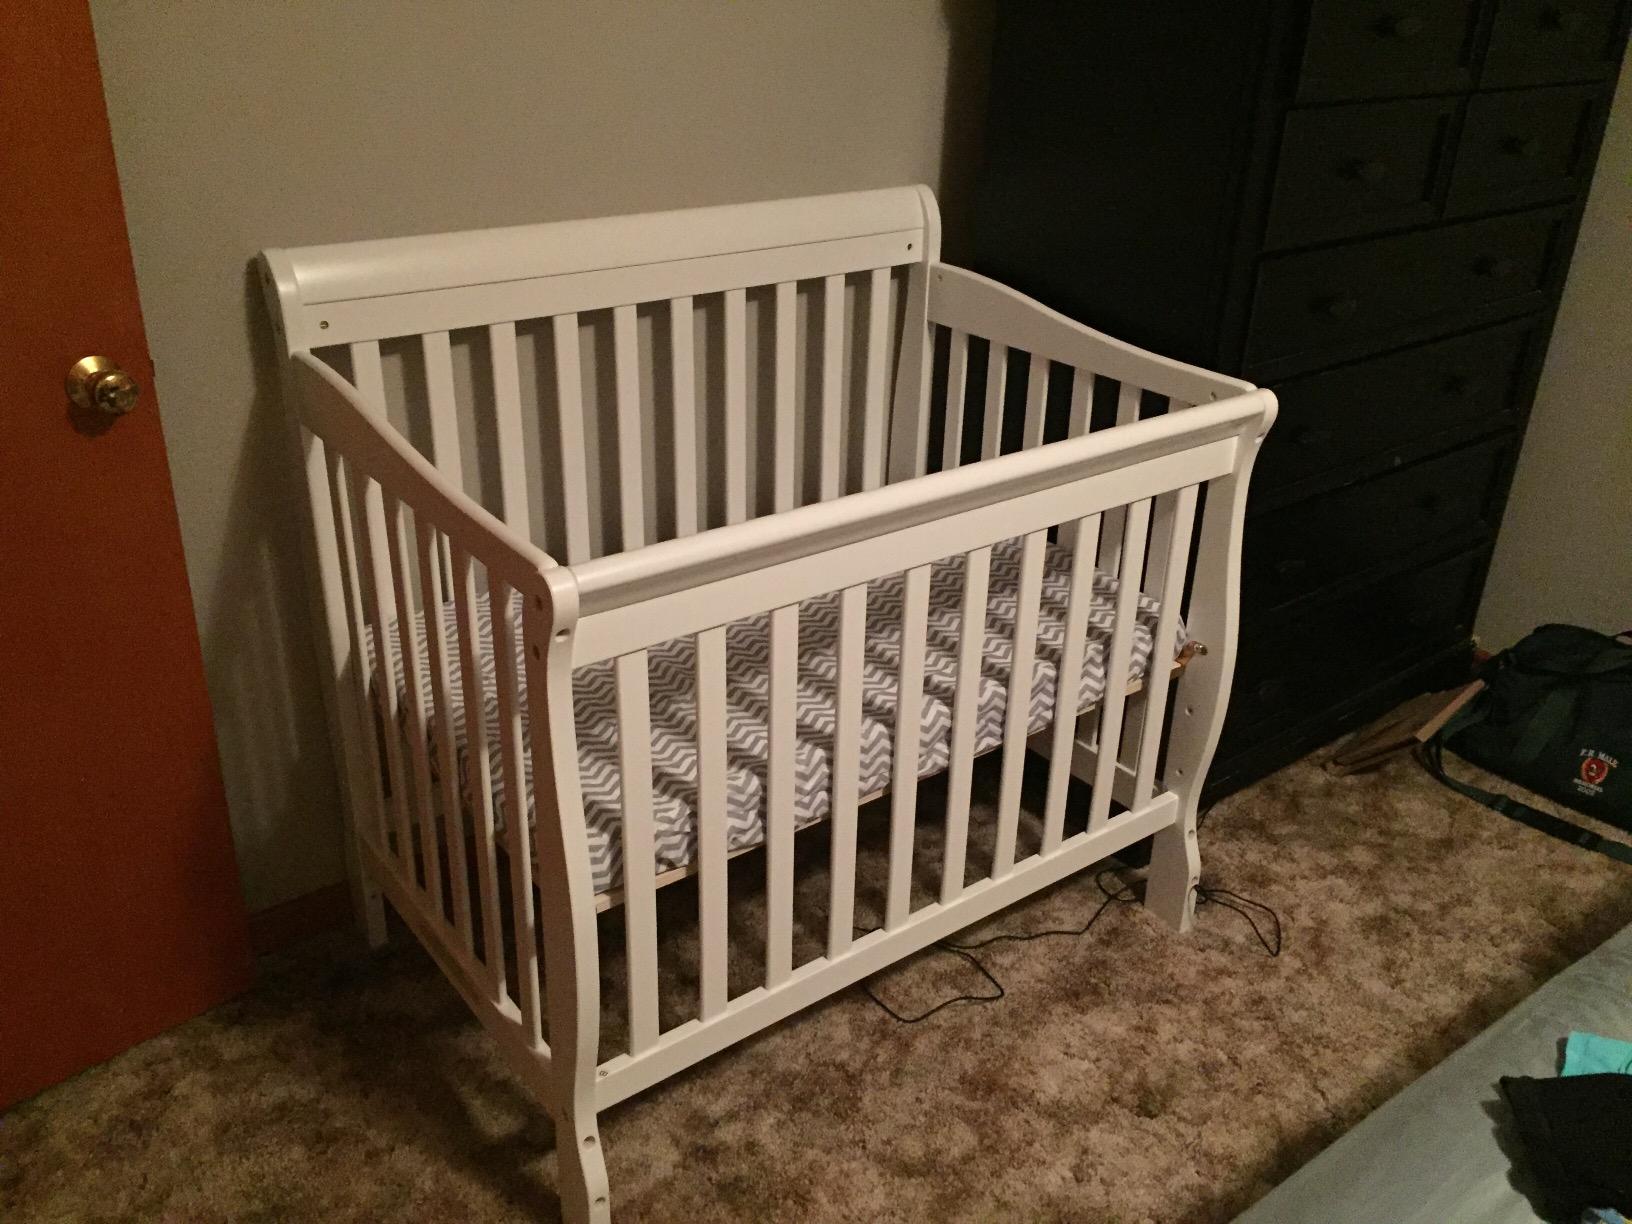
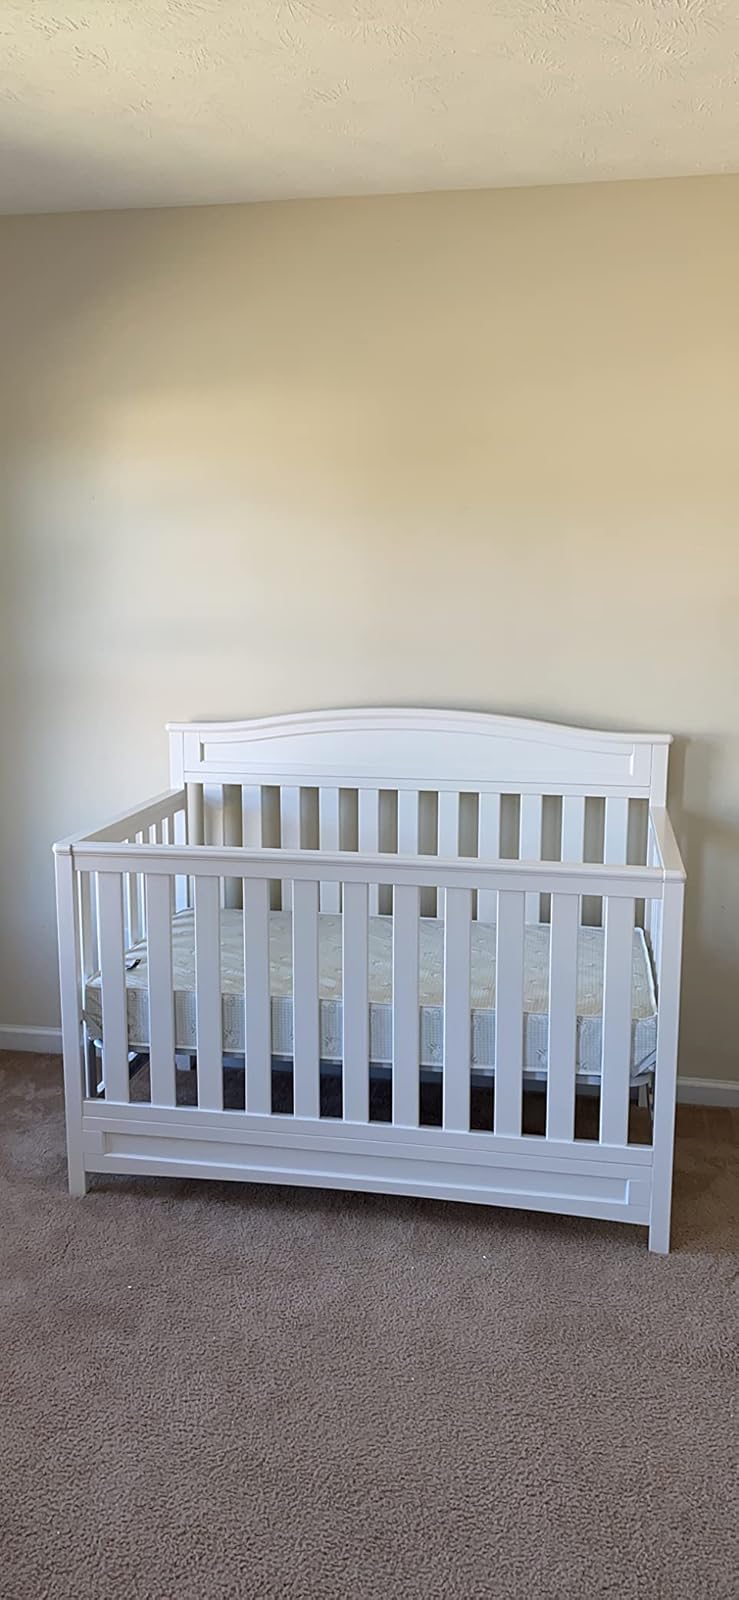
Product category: products_crib
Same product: no